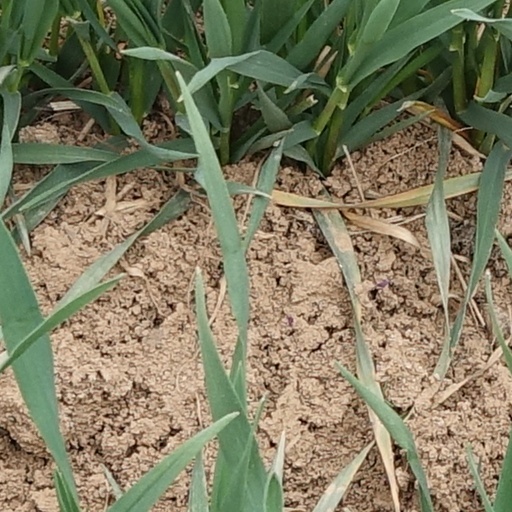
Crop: wheat